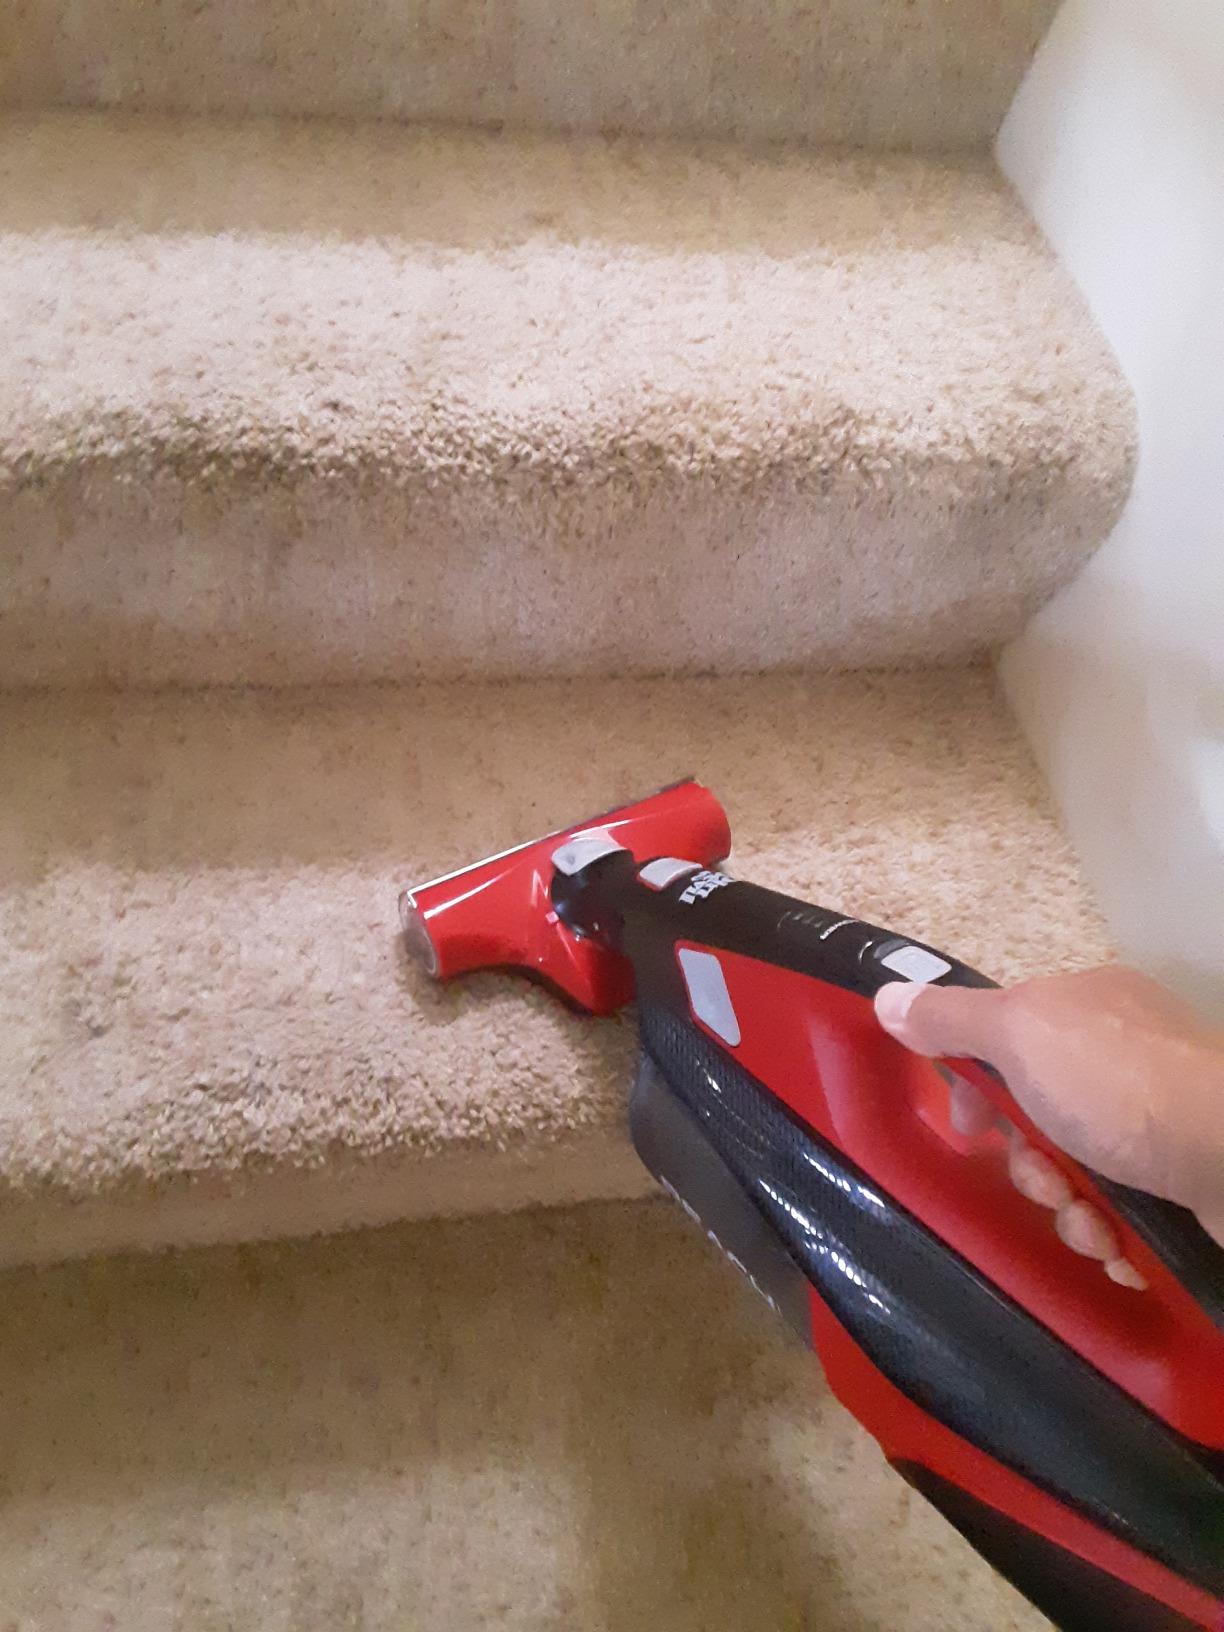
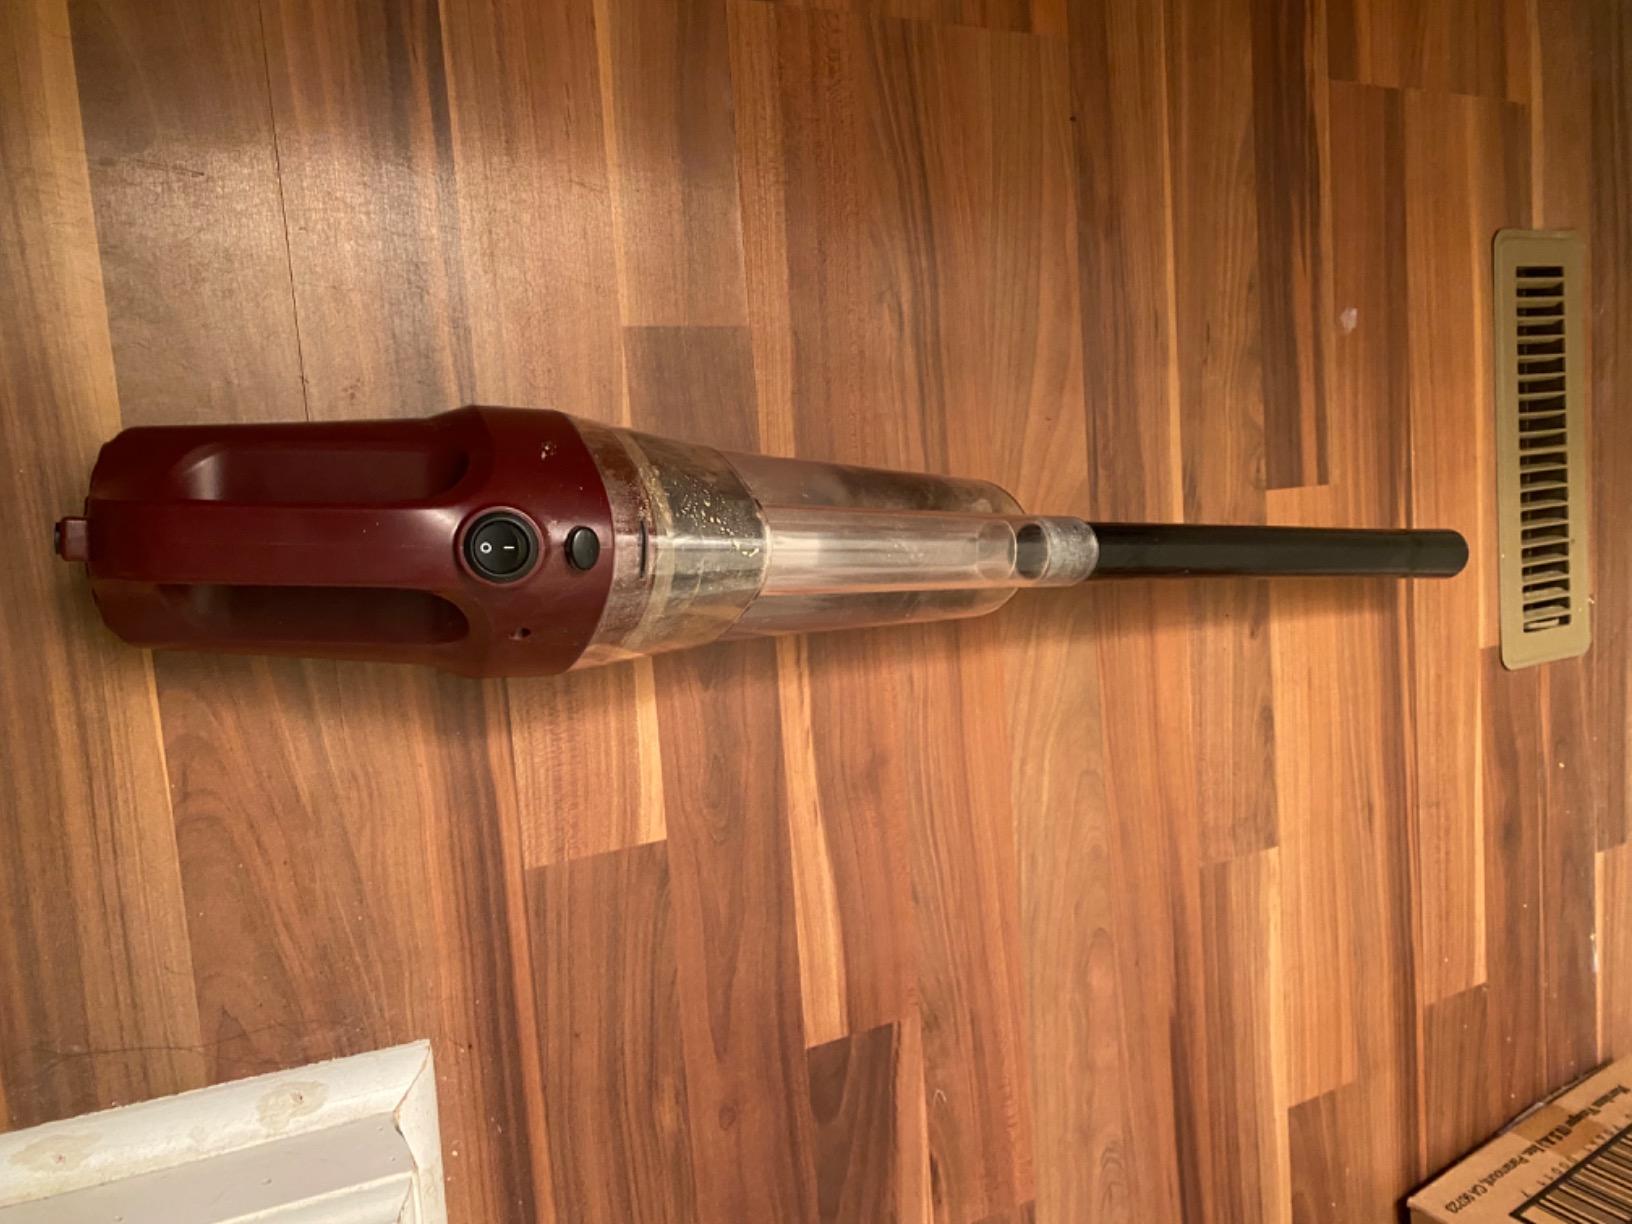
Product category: items_vacuum
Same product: no